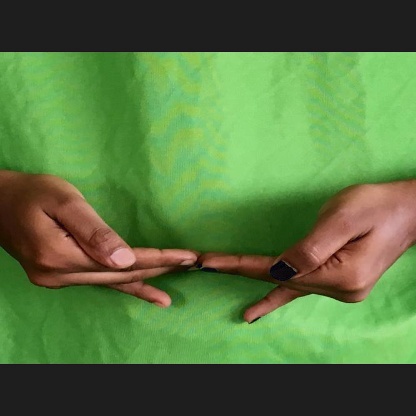
Mudra: Khatva